Andrew Leonard

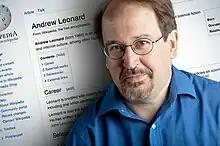

Andrew Leonard (born 1962) is an American journalist who writes feature articles for "San Francisco" and contributes to Medium. From 1995 to 2014 he wrote for "Salon.com". He has also written for "Wired".